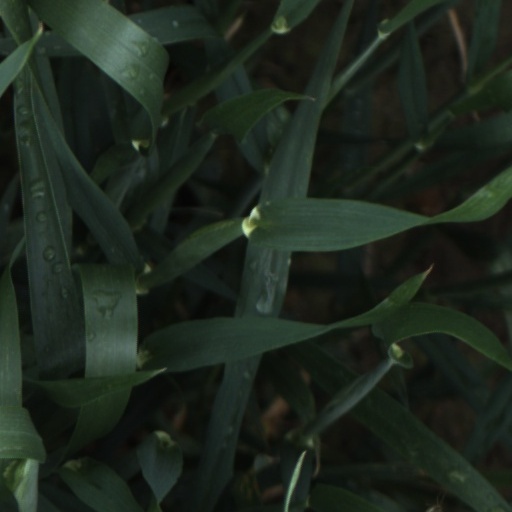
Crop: wheat